Days with My Stepsister

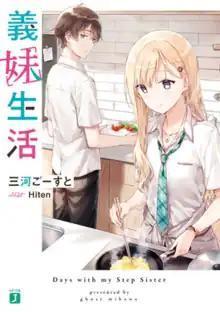
First light novel volume cover, featuring Yūta Asamura and Saki Ayase

is a Japanese mixed-media project created by Ghost Mikawa. It started with a YouTube channel created in April 2020, with its first video uploaded on May 1, 2020. A light novel series is written by Ghost Mikawa and illustrated by Hiten. The series began publication by Media Factory under their MF Bunko J imprint in January 2021. A manga adaptation by Yumika Kanade began serialization online in Kadokawa Shoten's "Shōnen Ace Plus" in July 2021. An anime television series adaptation produced by Studio Deen aired from July to September 2024.